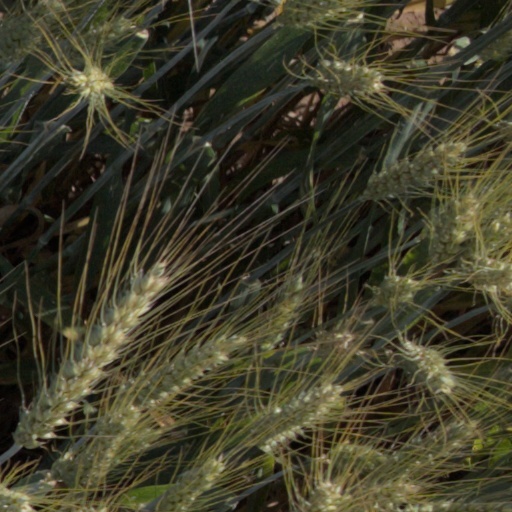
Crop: wheat